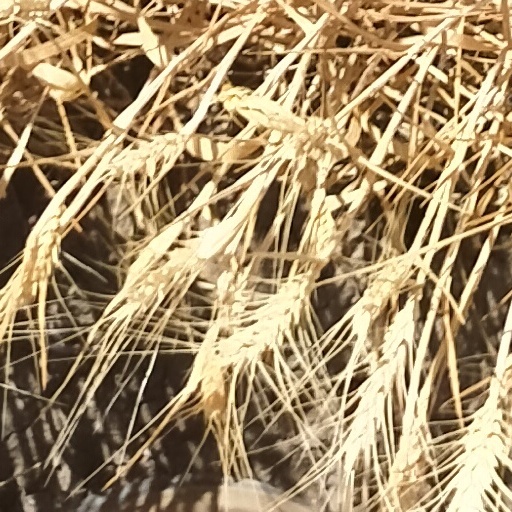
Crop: wheat